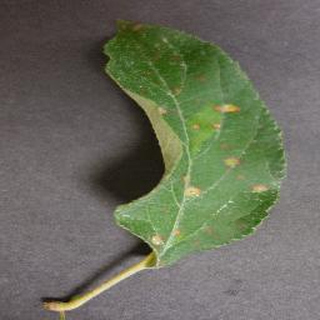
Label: apple_cedar_apple_rust